Emily Carr

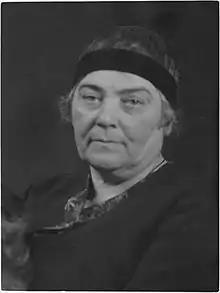
Emily Carr, 1930

In March 1912 Carr opened a studio at 1465 West Broadway in Vancouver. She organized an exhibition of seventy watercolours and oils representative of her time in France, using her radical new style, bold colour palette and lack of detail. She was the first artist to introduce Post-Impressionism to Vancouver.